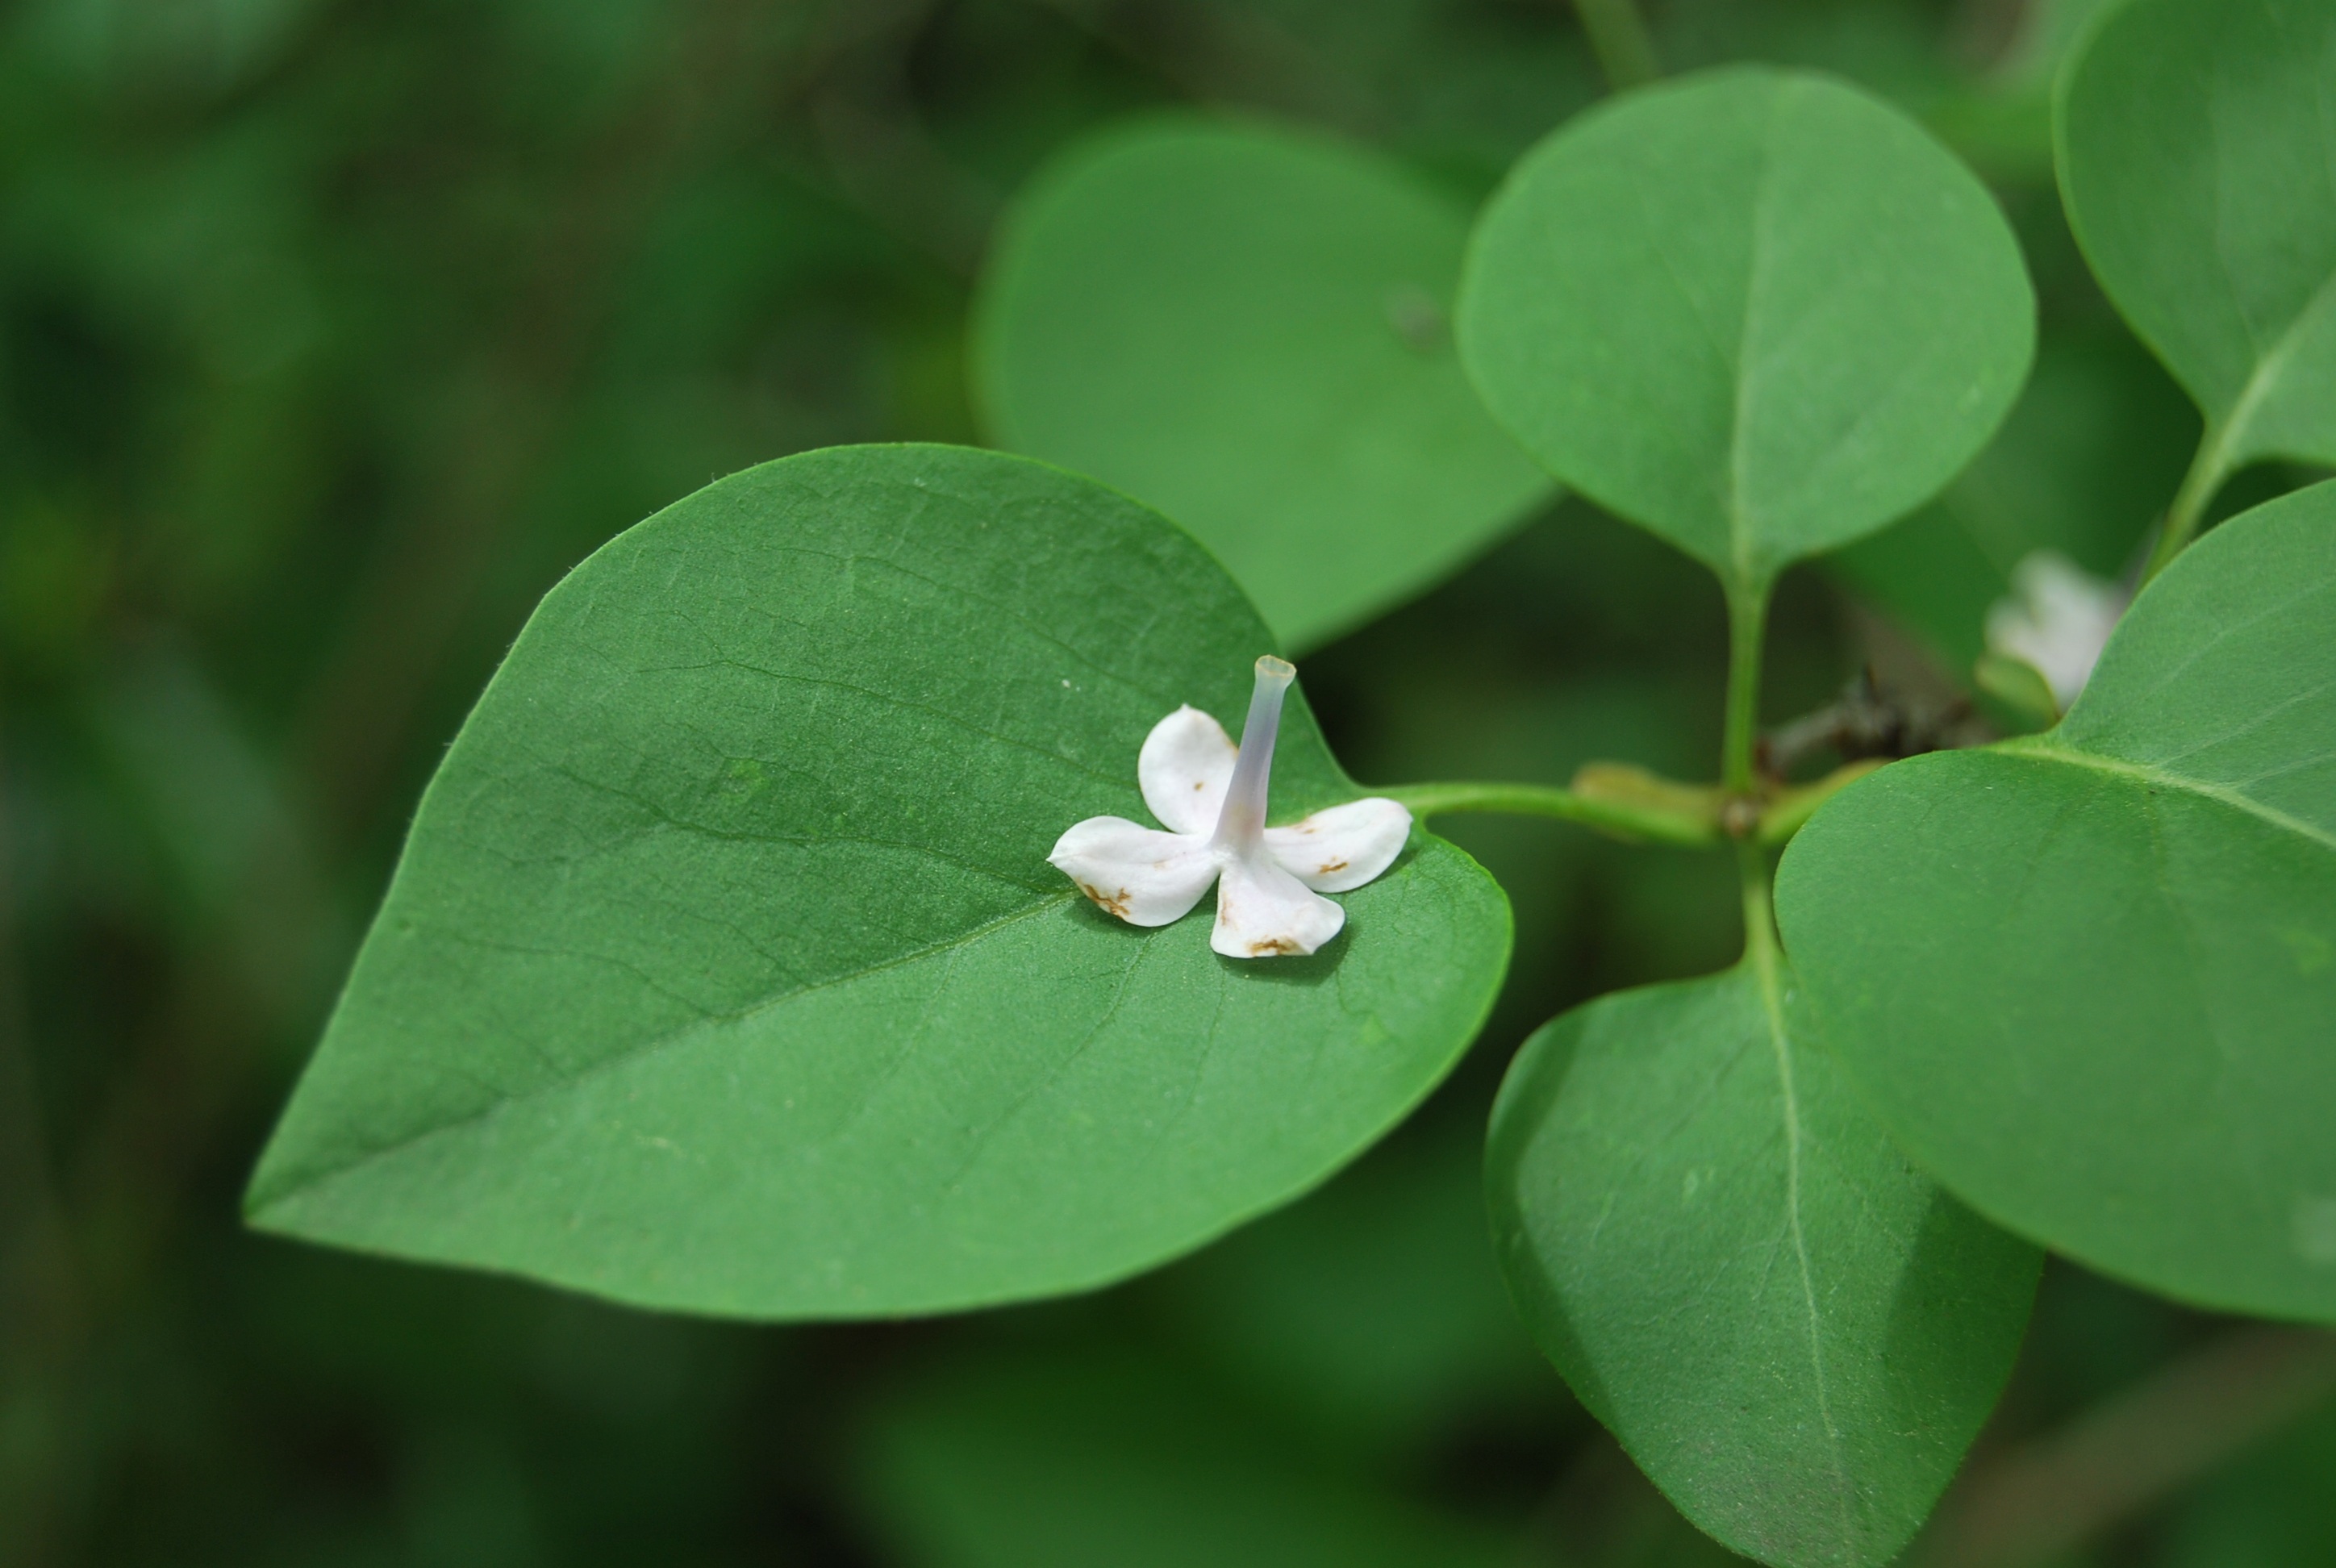
nature, branch, blossom, plant, leaf, flower, petal, green, produce, botany, flora, wildflower, leaves, shrub, macro photography, flowering plant, a flower, bachelor, liliac, land plant, dayflower family